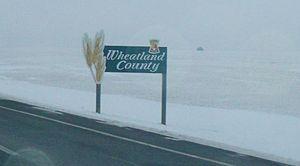
Le comté de Wheatland est un district municipal de 8,285 habitants en 2011, situé dans la province d'Alberta, au Canada.